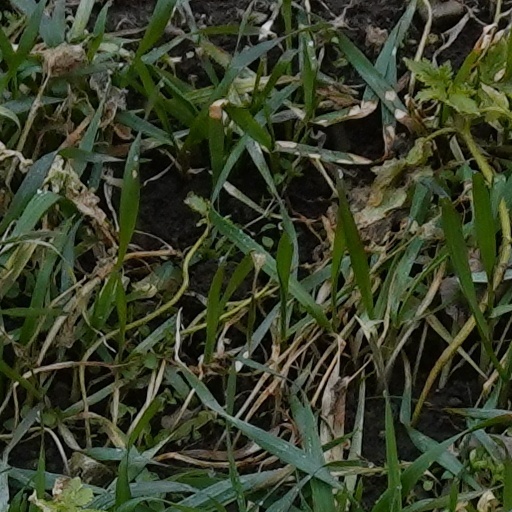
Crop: wheat